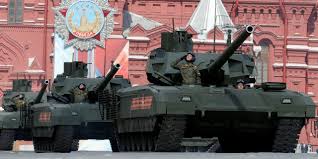
Label: Tank